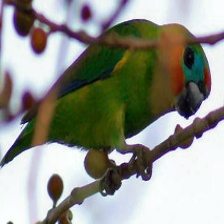
Species: DOUBLE EYED FIG PARROT
Scientific name: CYCLOPSITTA DIOPHTHALMA